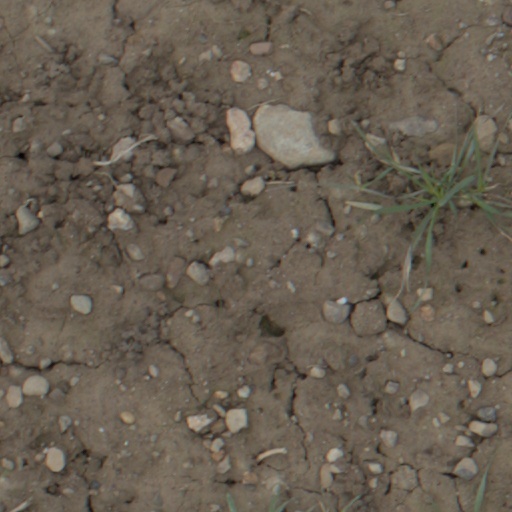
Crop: wheat